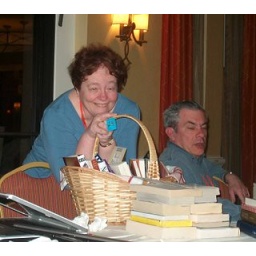
ace and her basket of books door prize (donated by kiptrix)